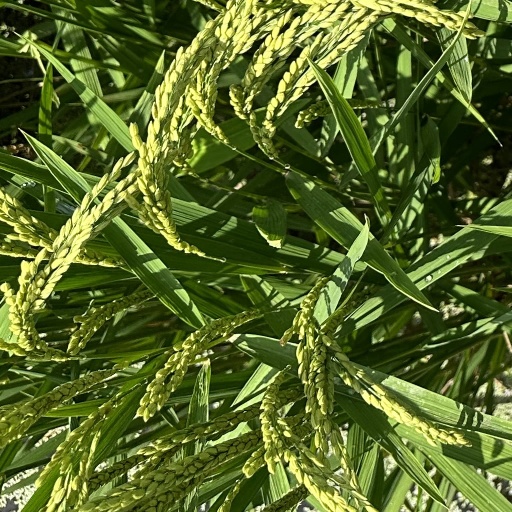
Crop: rice